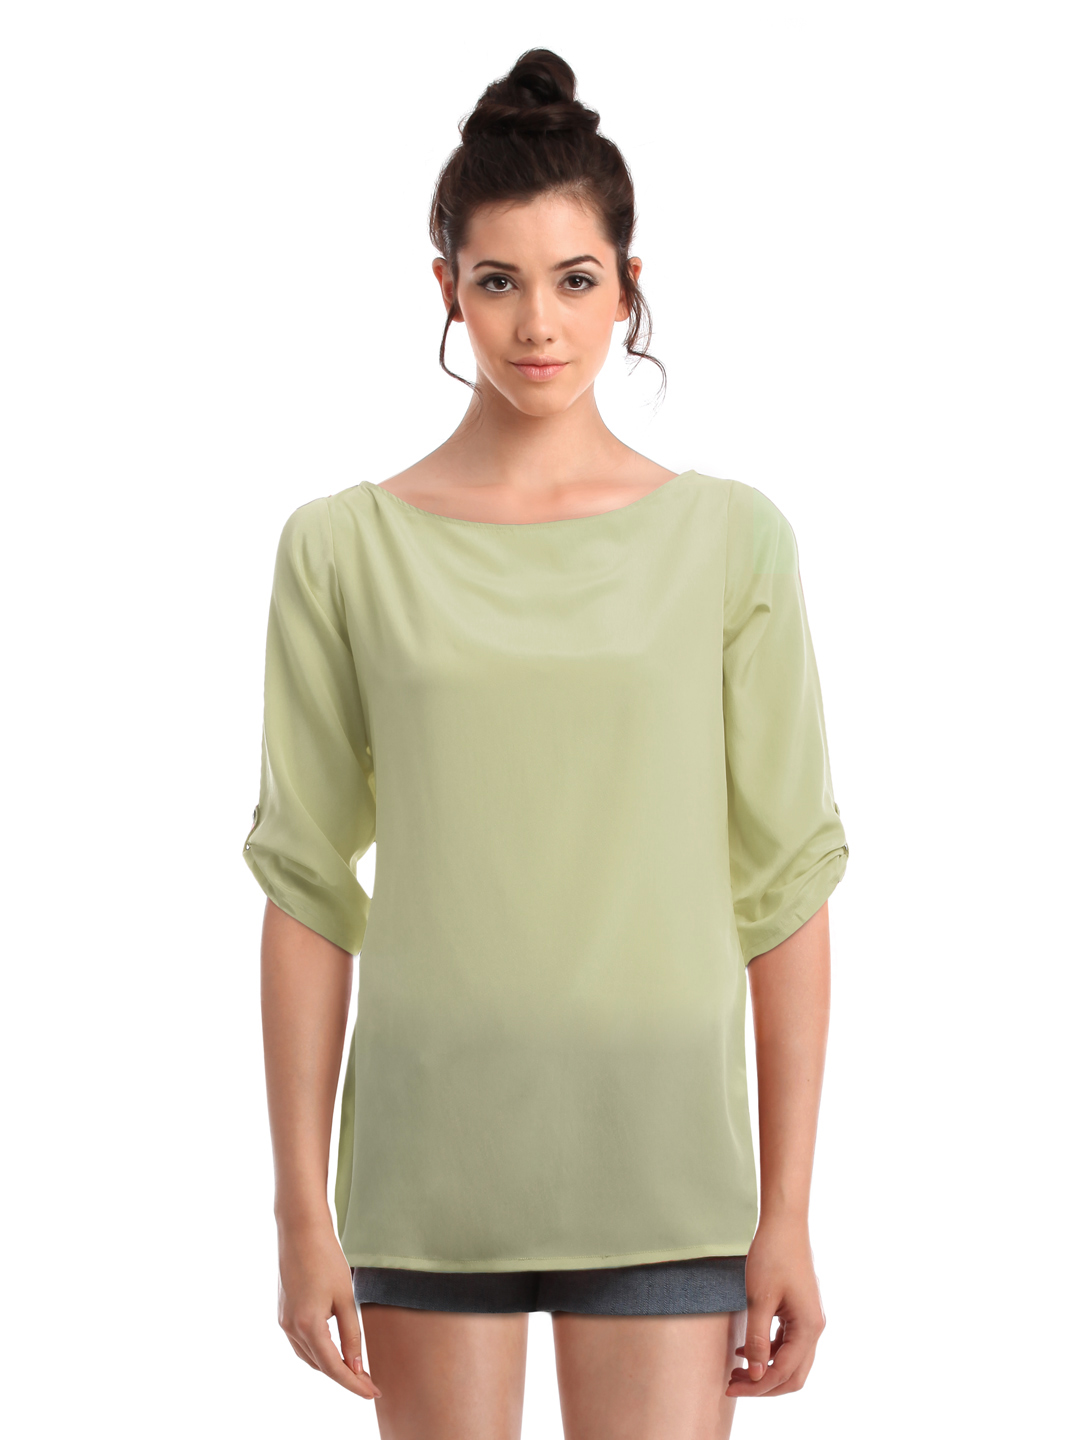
Femella Women Green Top
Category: Apparel / Topwear / Tops
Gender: Women
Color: Sea Green
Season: Summer 2012
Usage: Casual